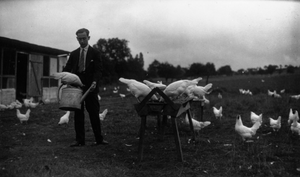
Francis Pélissier en 1932, dans son élevage de poules.
Francis-Maurice Pélissier, dit Francis Pélissier, né le 13 juin 1894 dans le 18ᵉ arrondissement de Paris et mort le 22 février 1959 à Mantes-la-Jolie, est un coureur cycliste français.